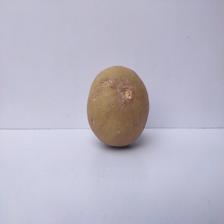
Size: Large